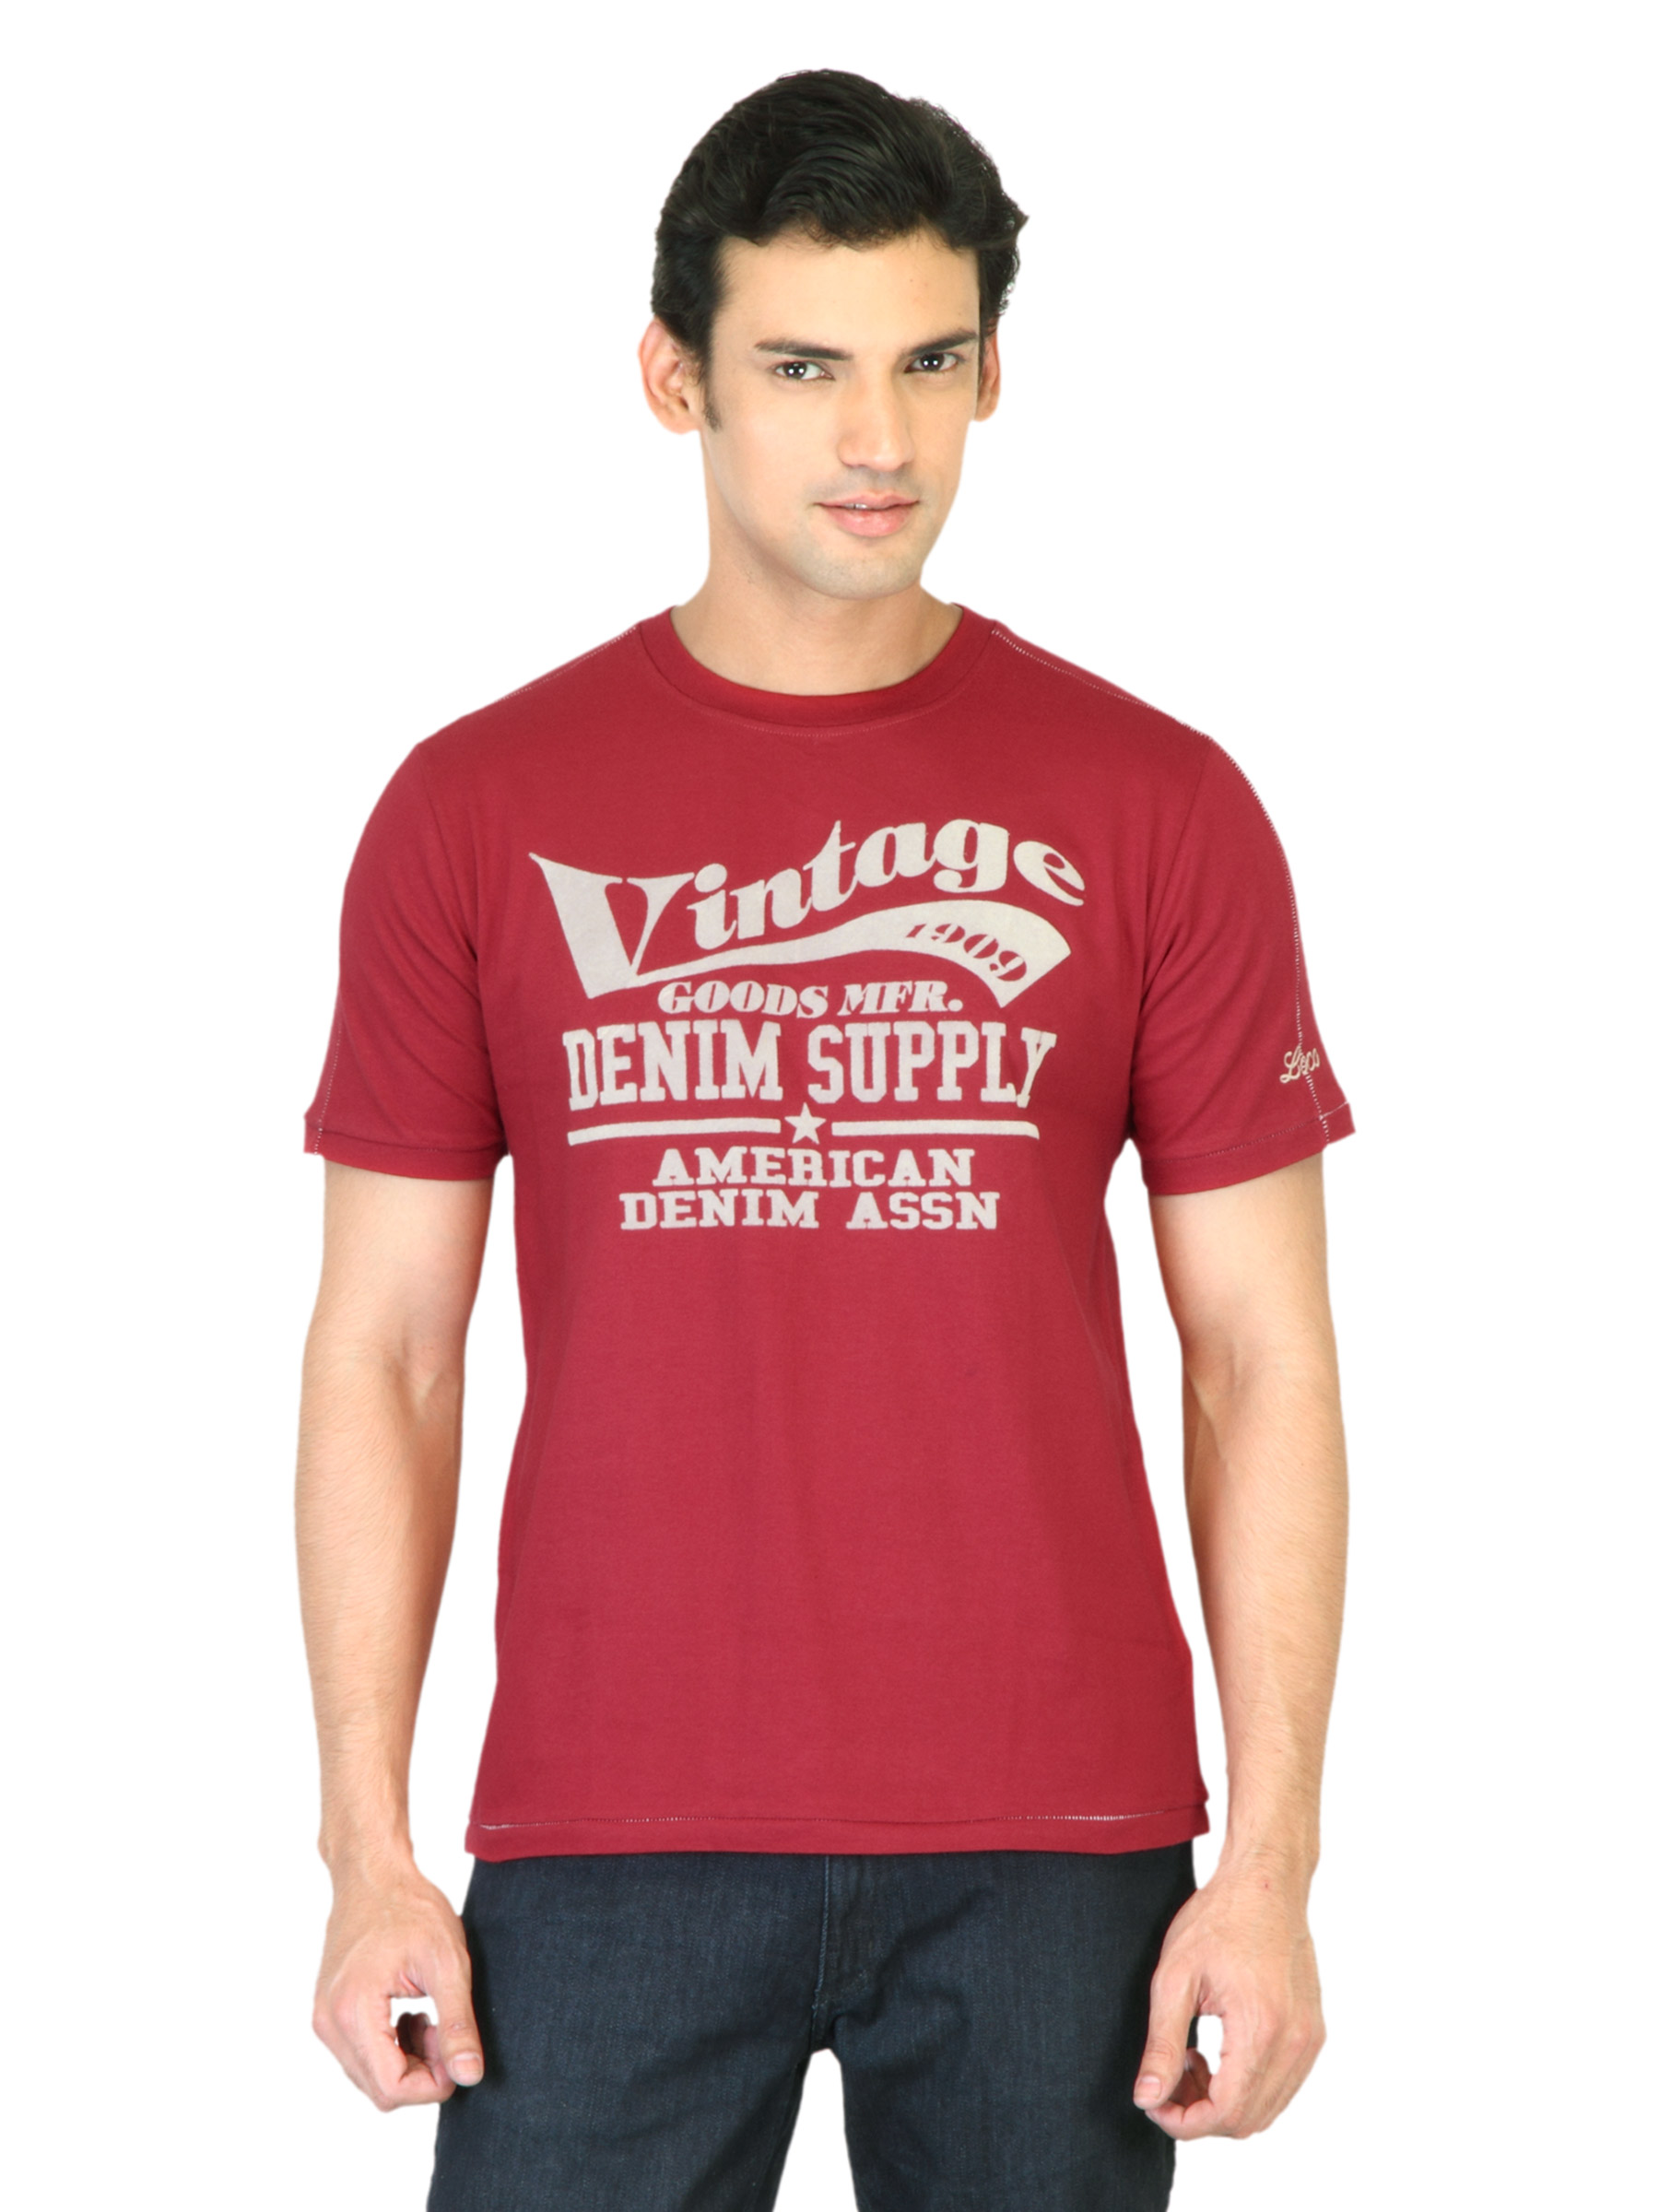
Locomotive Men Red Printed T-shirt
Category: Apparel / Topwear / Tshirts
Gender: Men
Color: Red
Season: Summer 2012
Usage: Casual